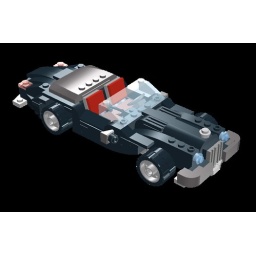
Inspired by model of a red car on page 78 of BrickJournal(Issue 3, Volume 2)